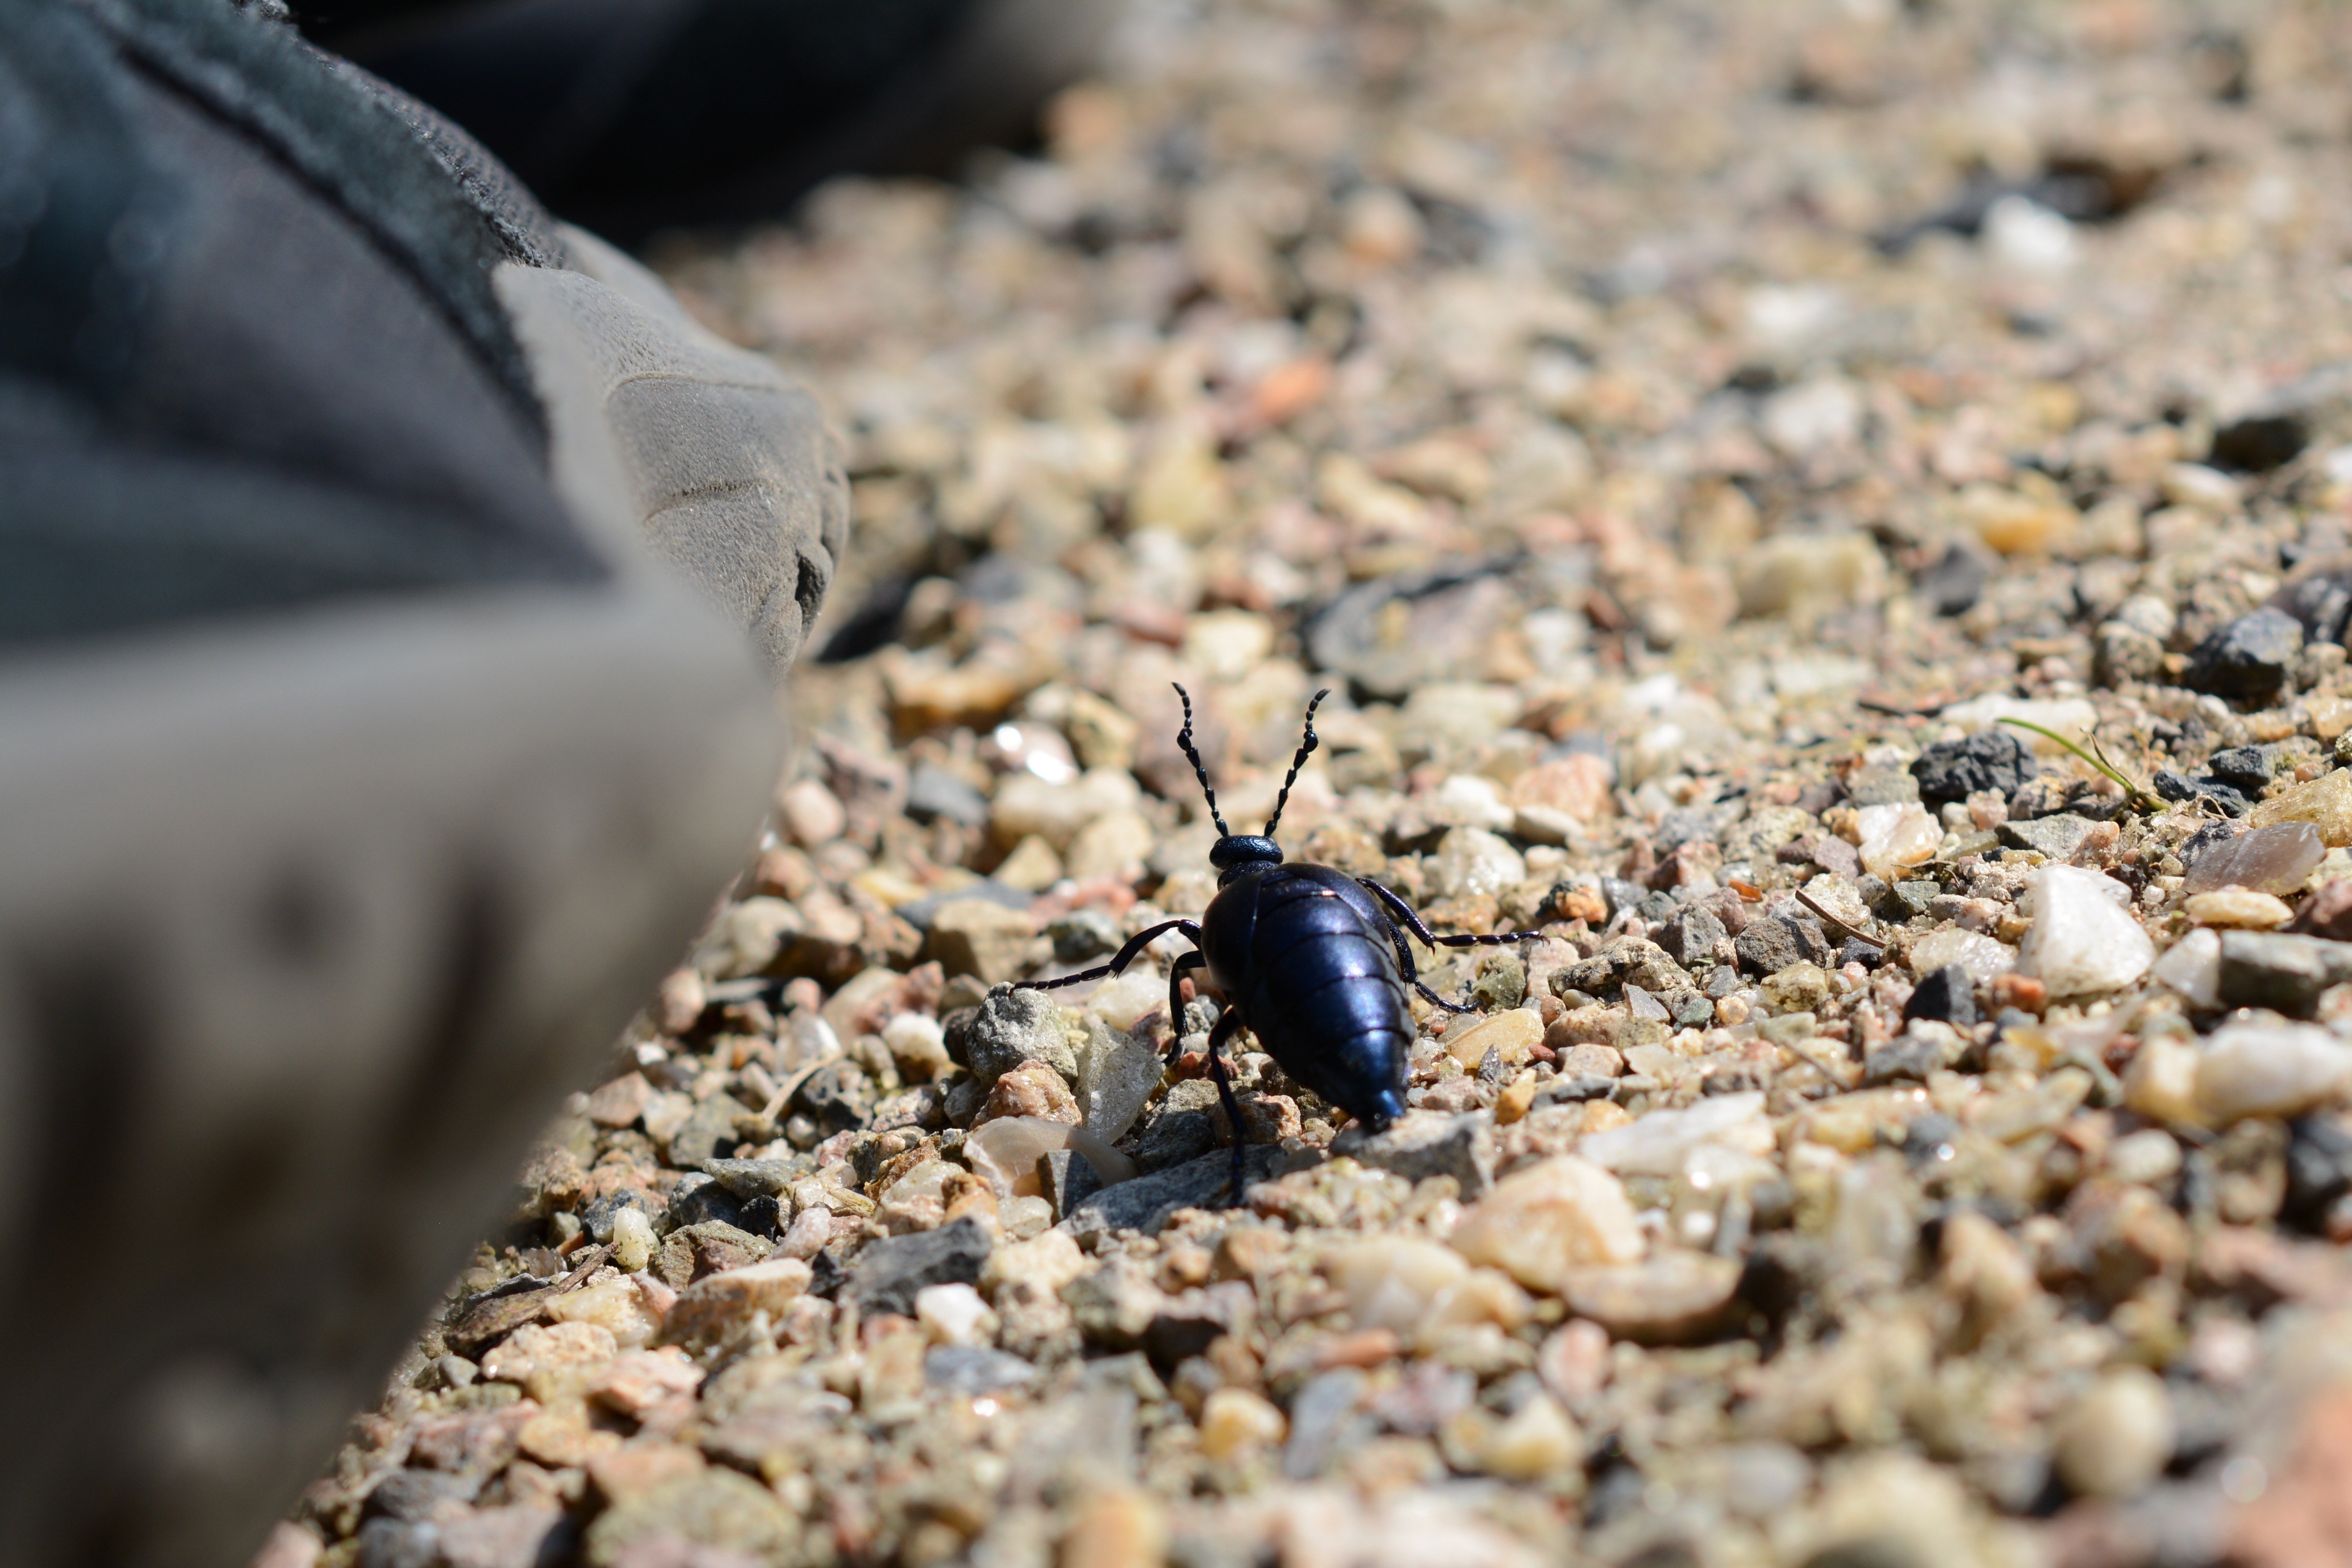
nature, photography, wildlife, insect, soil, close, fauna, invertebrate, close up, beetle, macro photography, membrane winged insect